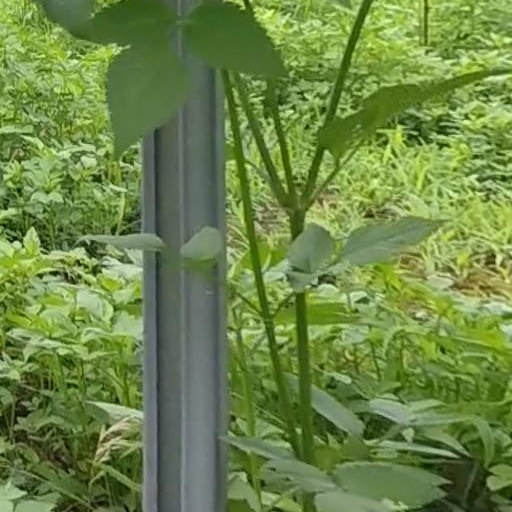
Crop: grape